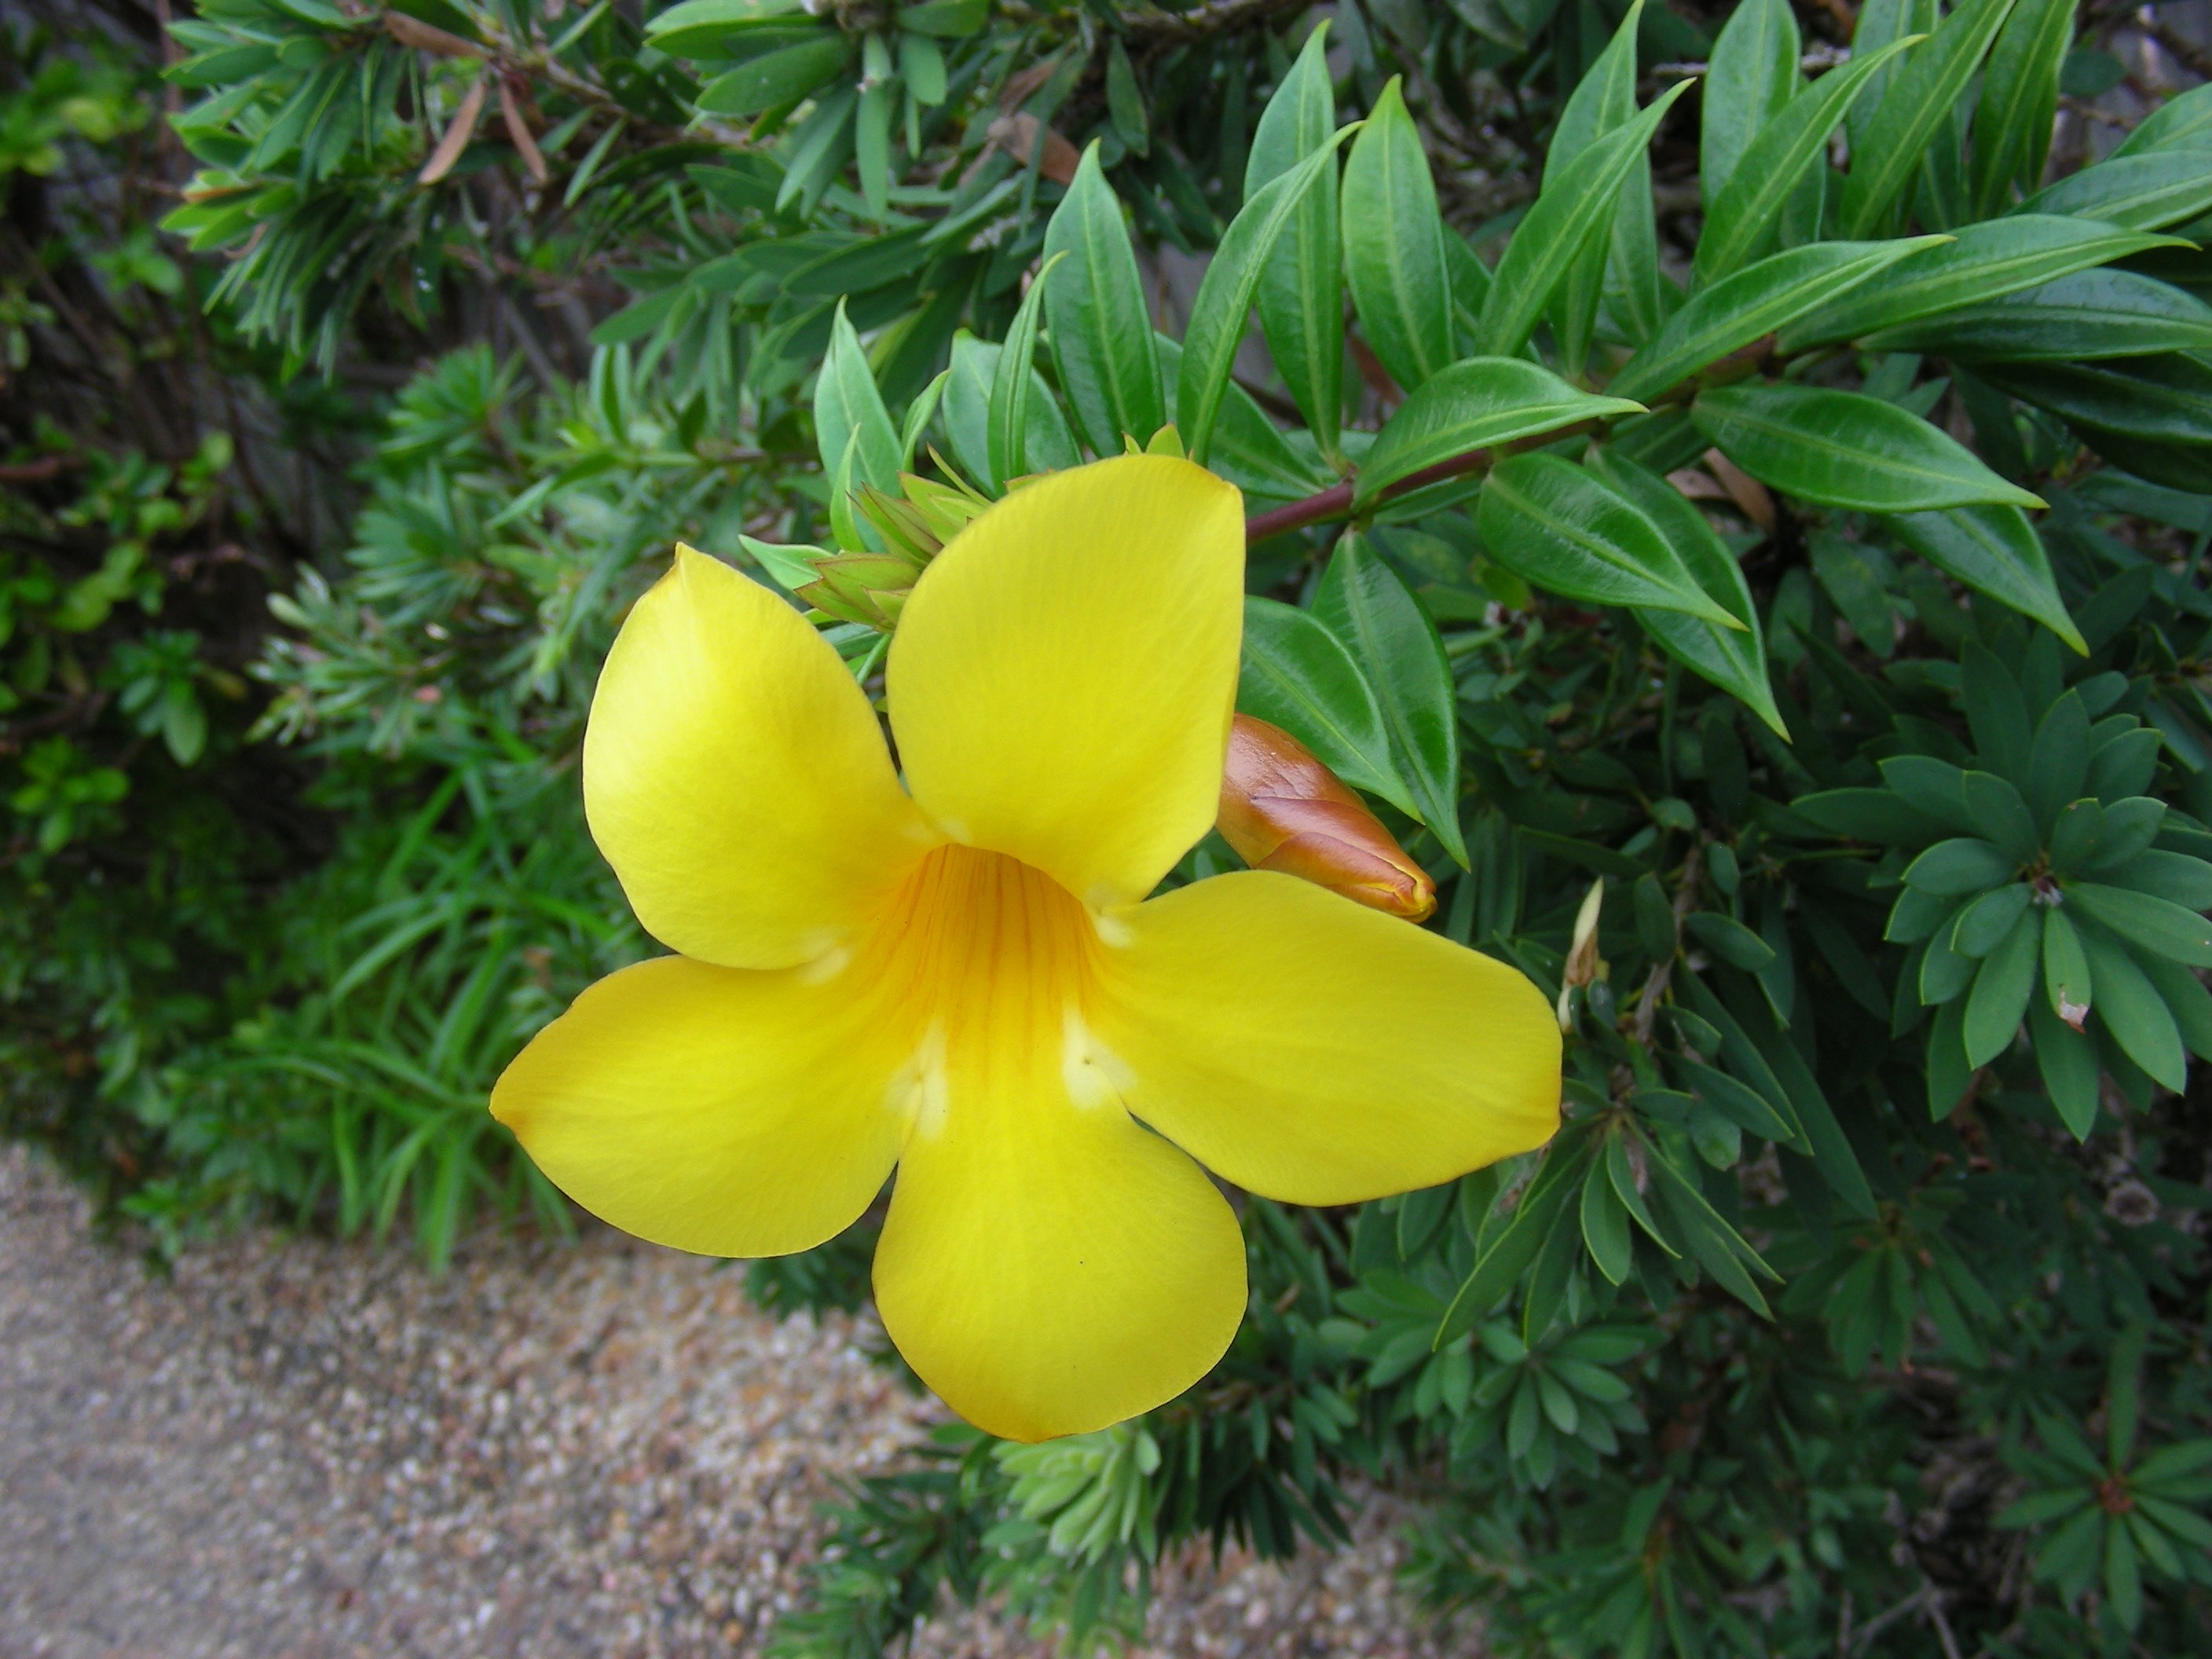
plant, flower, summer, botany, yellow, flora, yellow flower, wildflower, flowers, yellow flowers, summer flowers, flowering plant, allamanda, alamanda, land plant, yellow allamanda